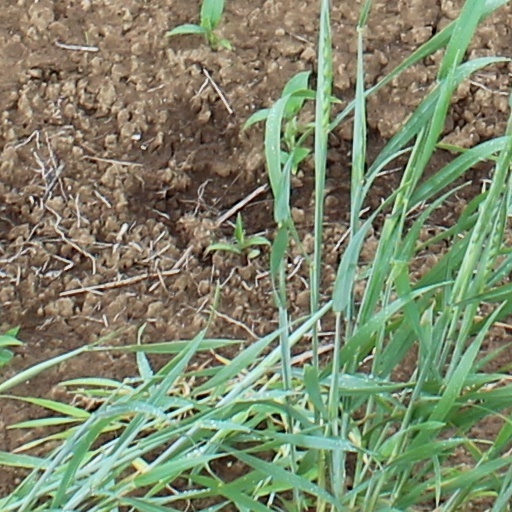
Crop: wheat